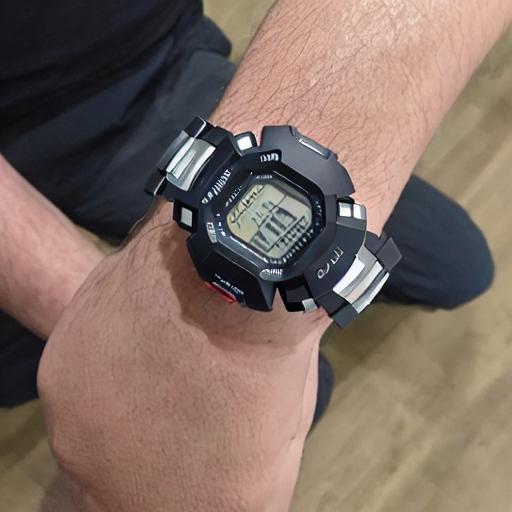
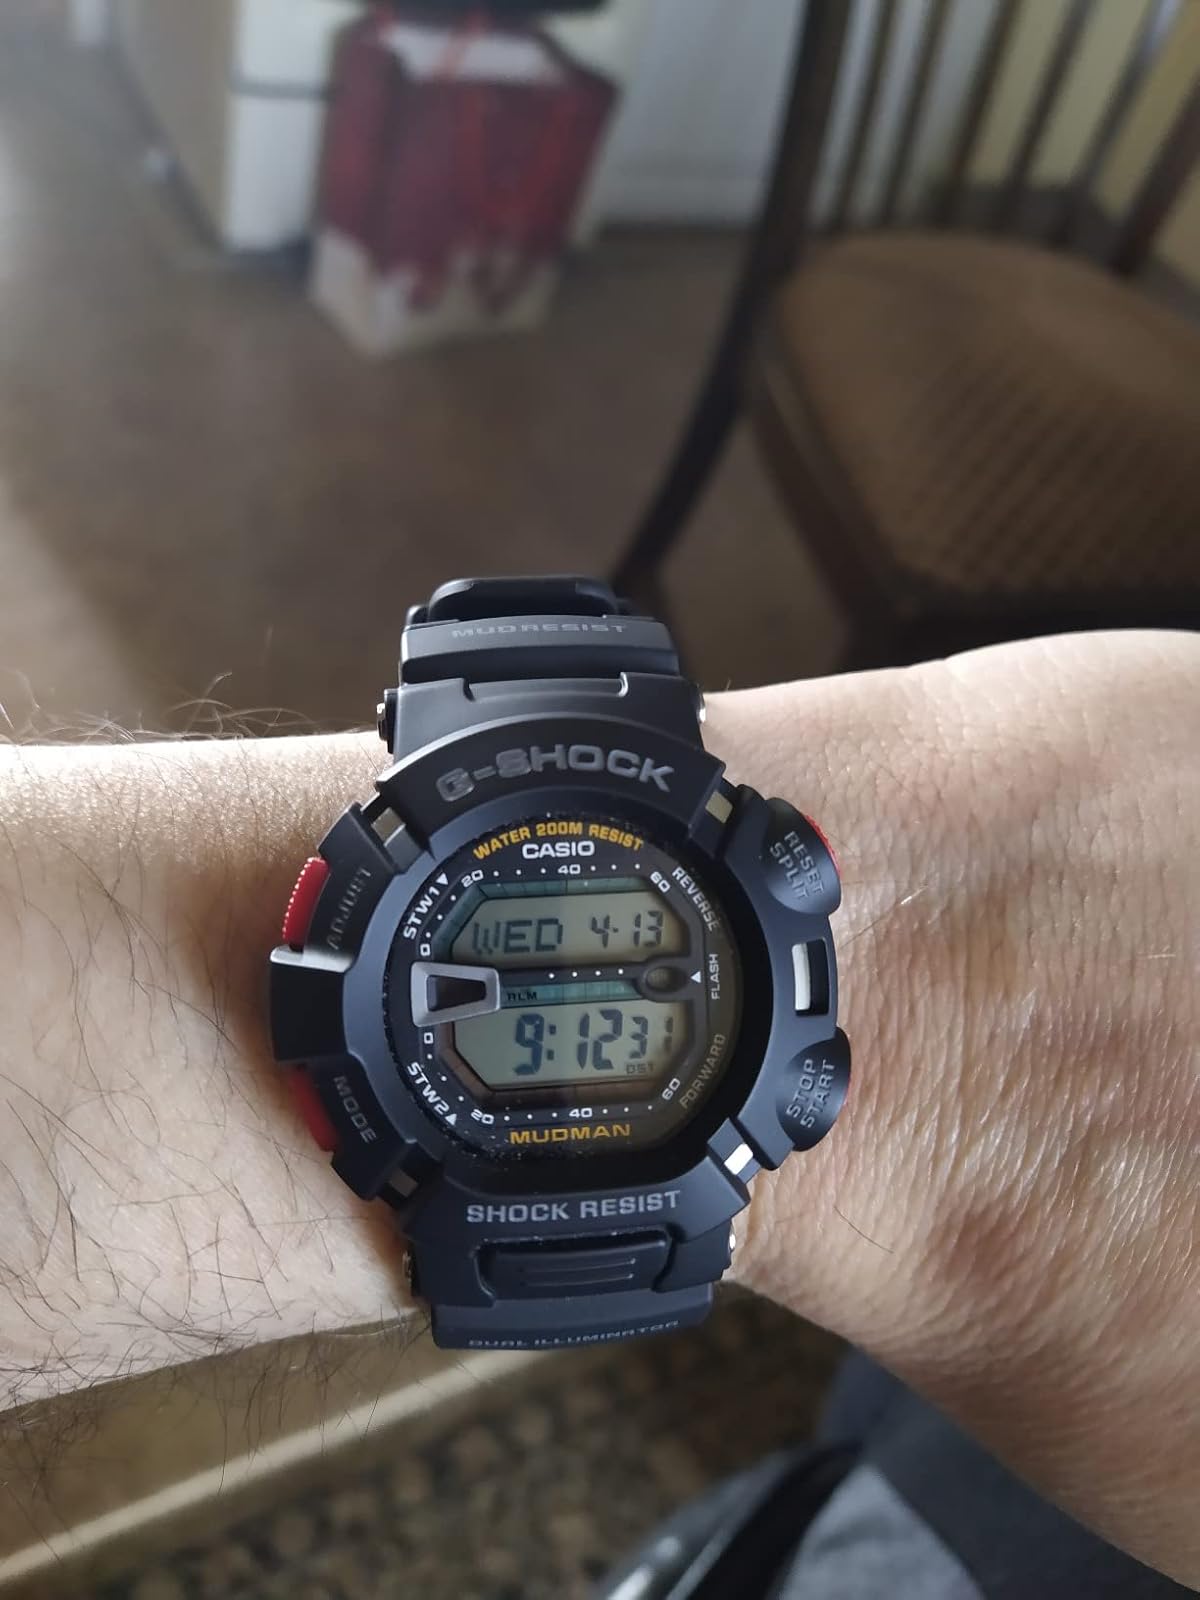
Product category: accessories_watch
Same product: no